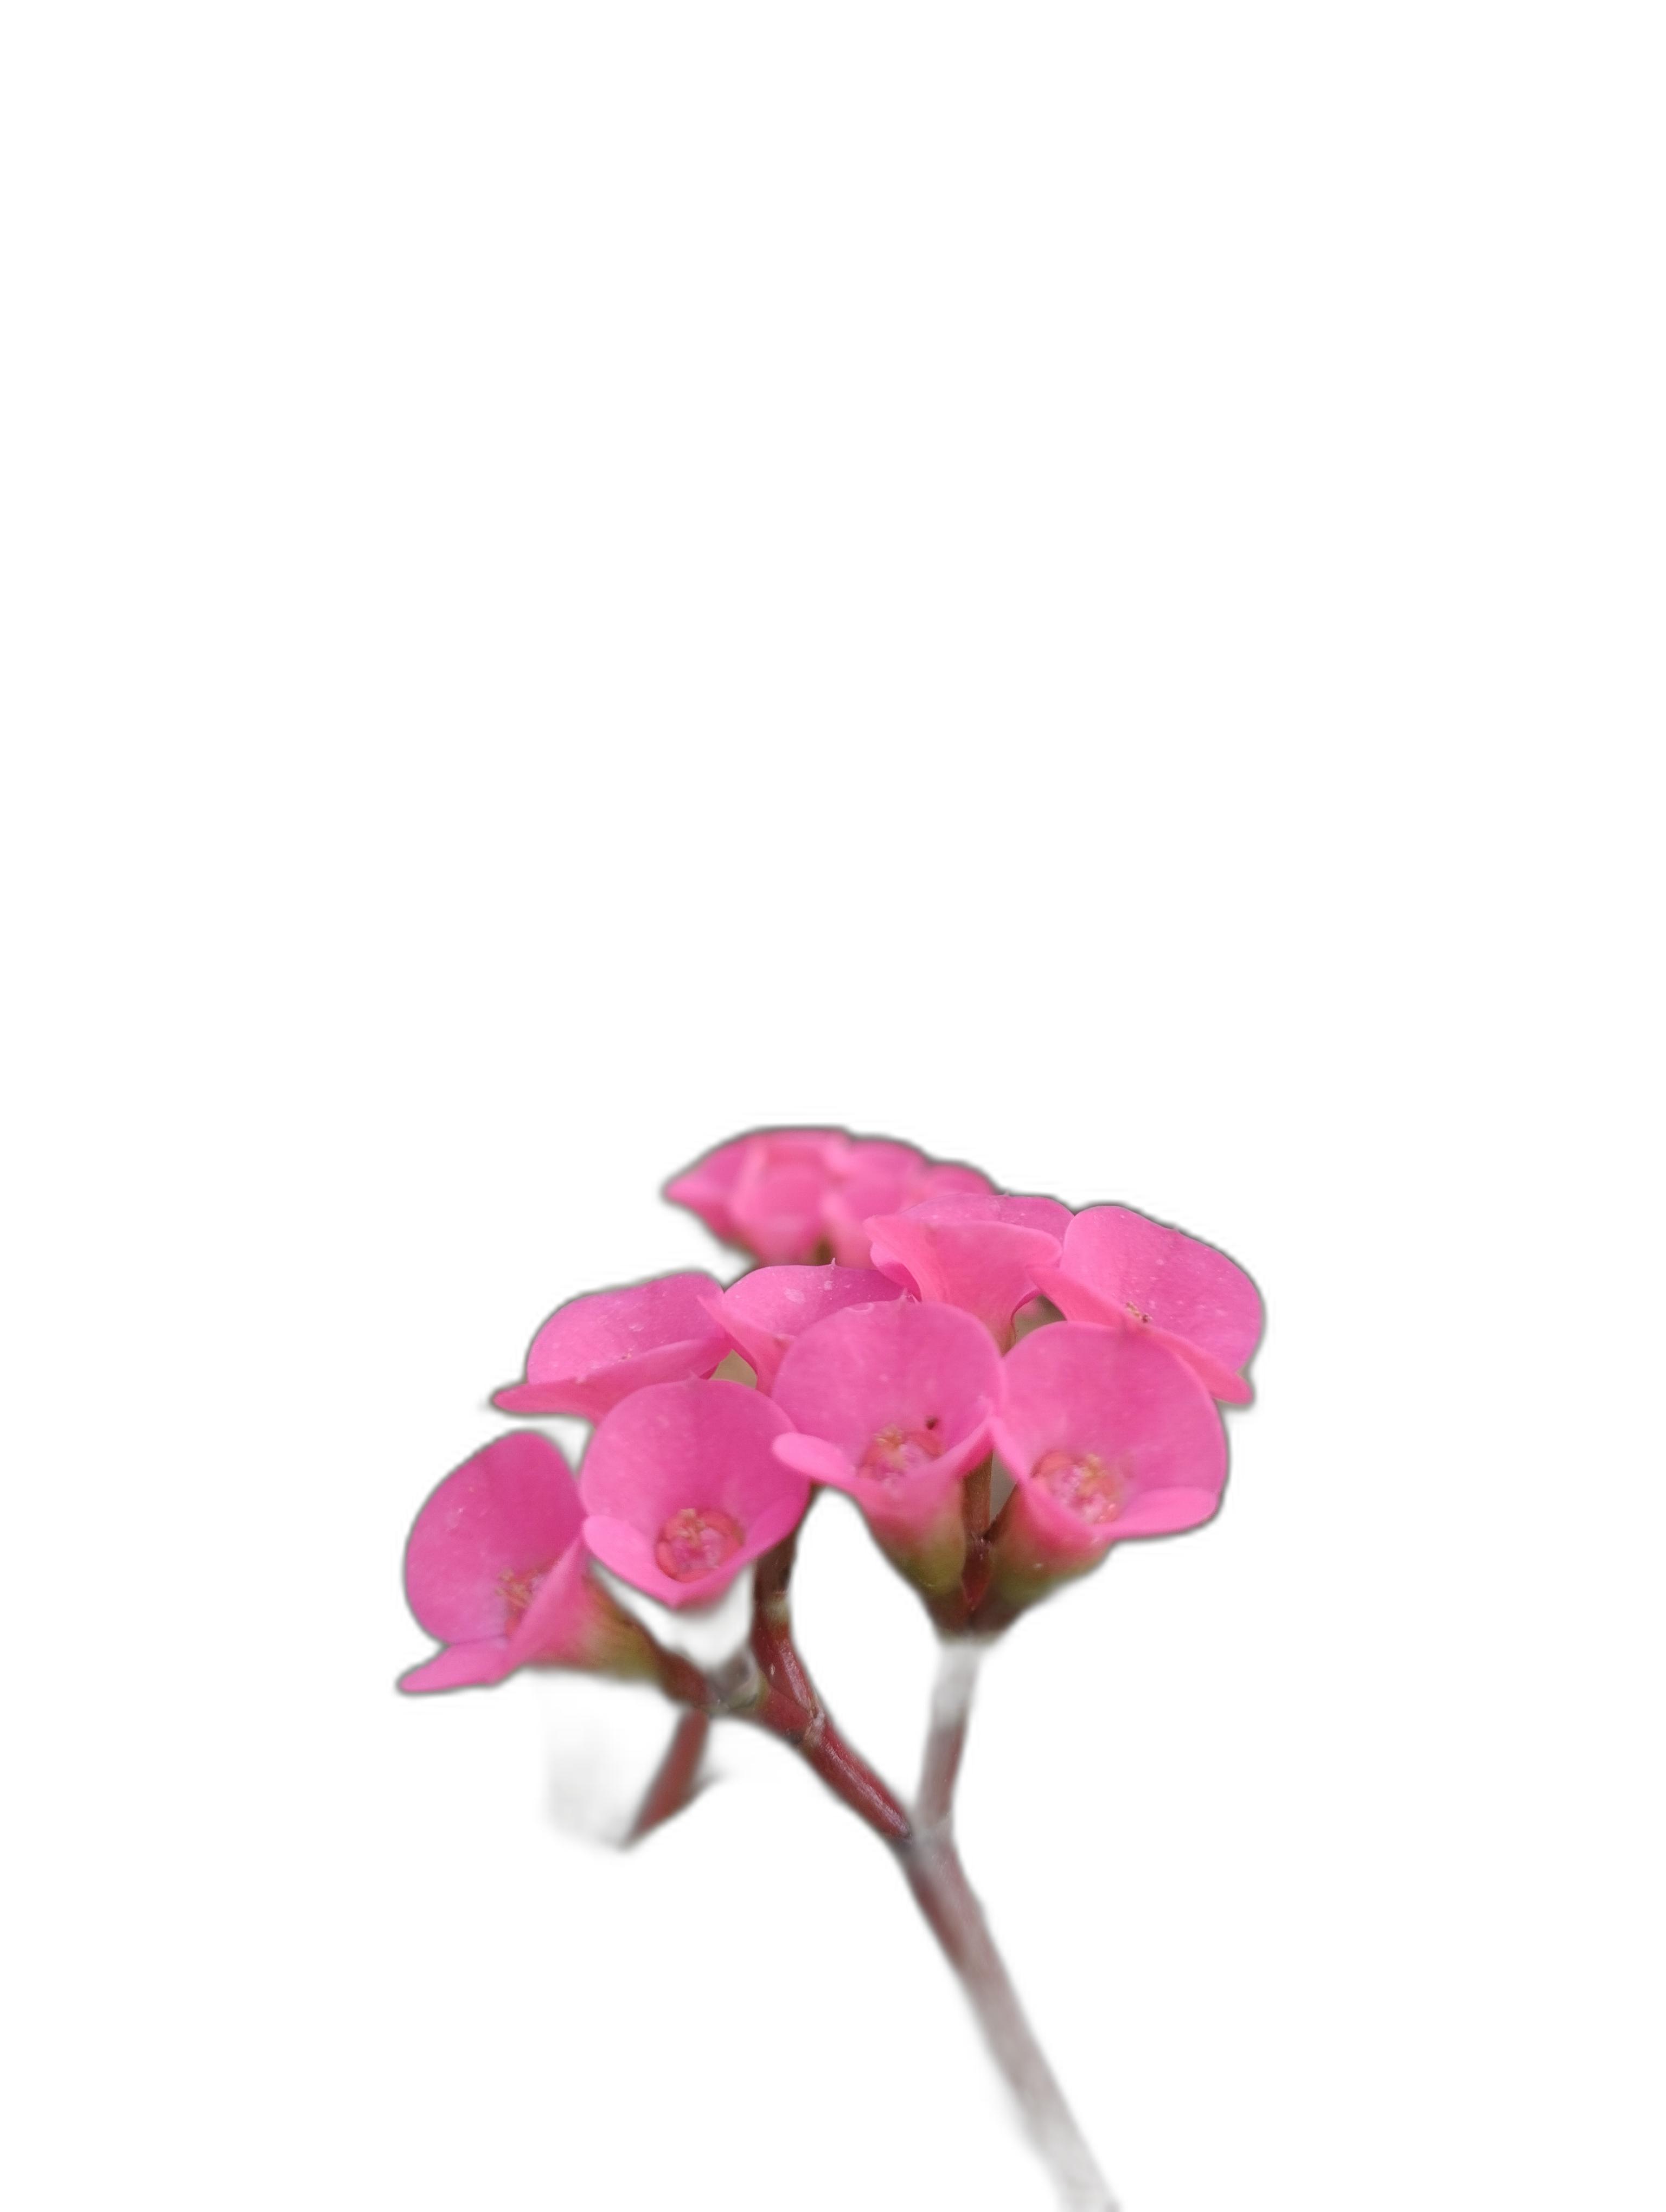
Label: Crown of thorns